Mariem Hassan

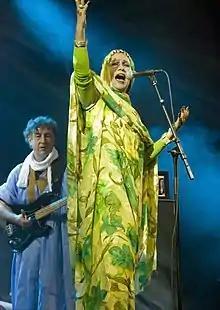
Mariem Hassan in 2008

Mariem Mint Hassan (May 1958 – 22 August 2015) was a Sahrawi singer and lyricist. She usually sang in Hassaniya, an Arabic variant spoken mostly in Western Sahara and Mauritania, occasionally singing in Saharan Spanish.